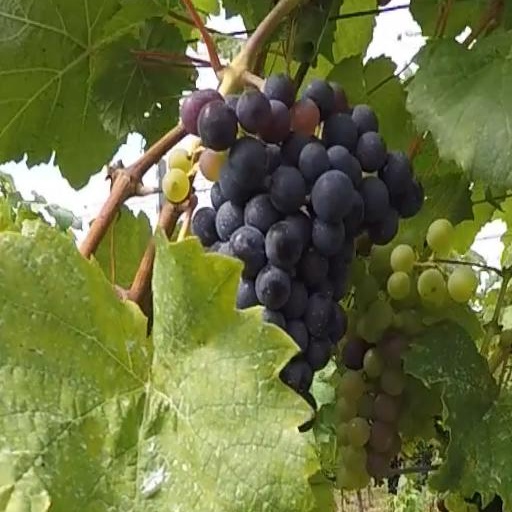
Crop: grape